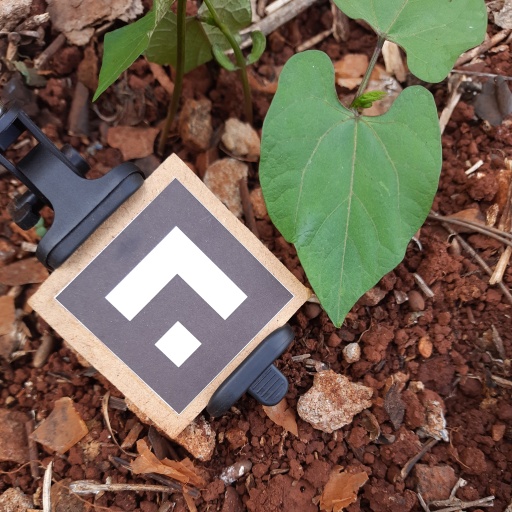
Observations: flat surface, no eating holes, under shade